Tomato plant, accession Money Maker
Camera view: tilt-top (135 deg); turntable rotation: 300 degrees
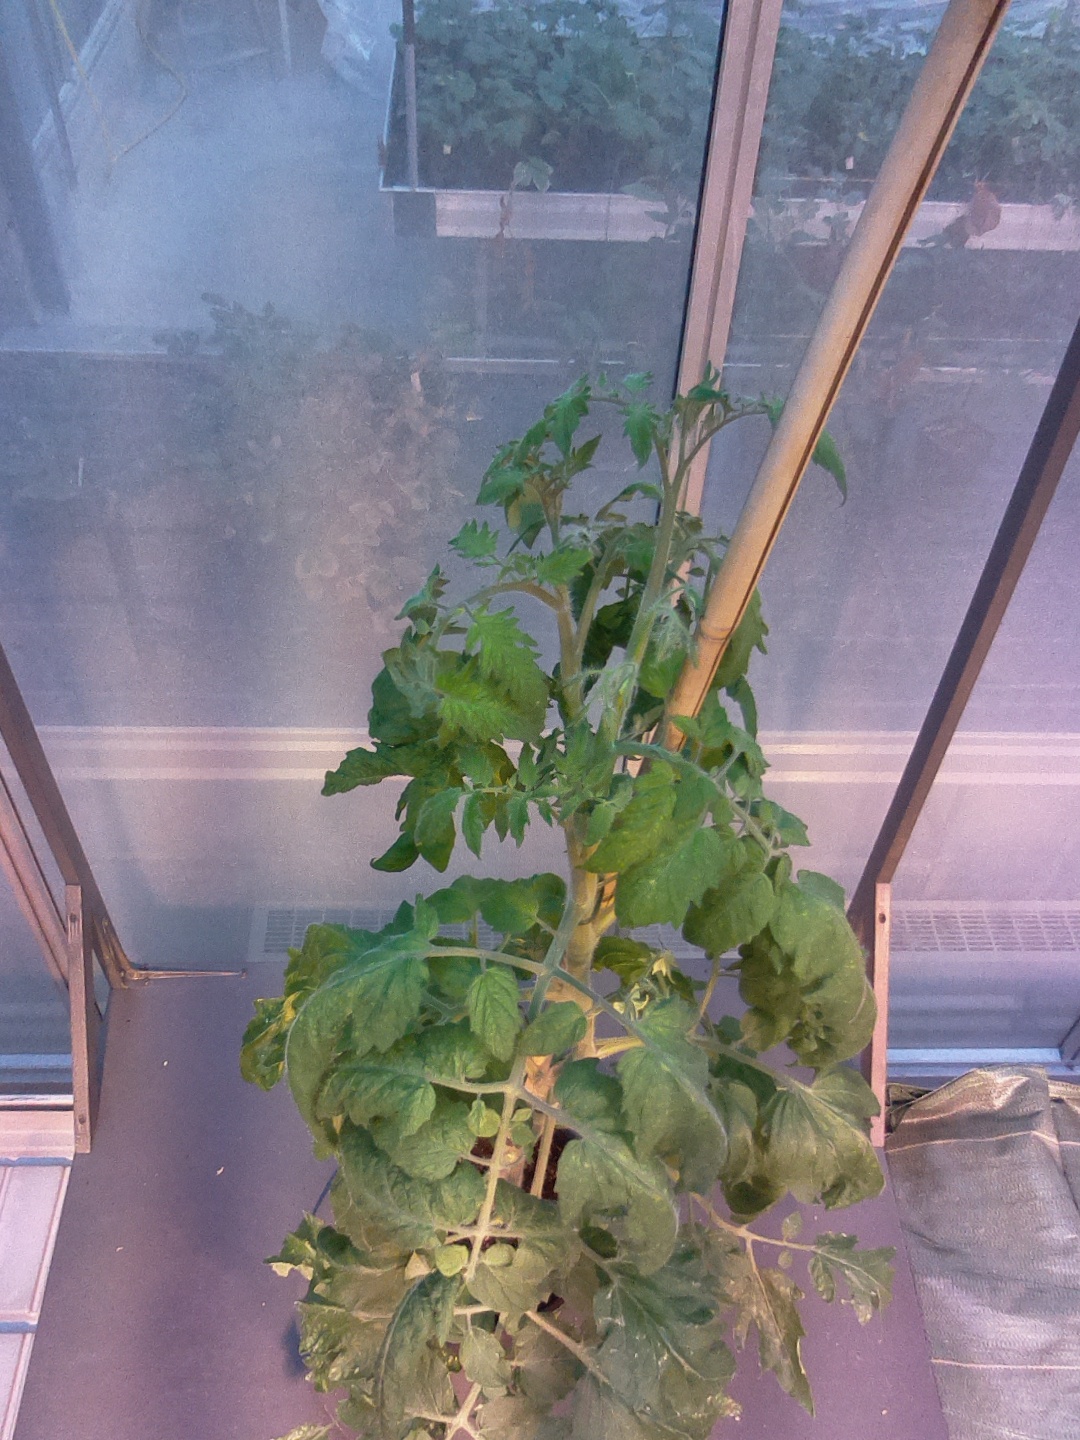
BBCH growth stage 70: Fruits at the main stem or branches visibles